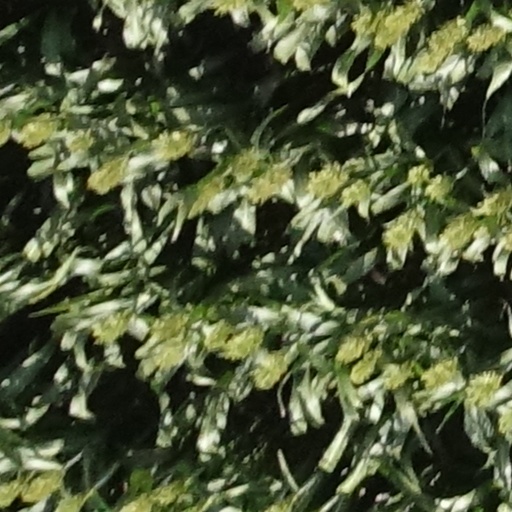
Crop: sorghum